Ecology of California

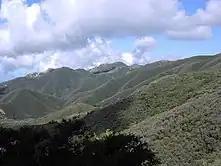
California montane chaparral and woodlands in the Santa Ynez Mountains

The coast of California from Monterey Bay south to the Mexican border, and inland from San Francisco Bay Area to the Sierra Nevada foothills contain California's Mediterranean ecoregions. This region is divided by the WWF into three California chaparral and woodlands ecoregions, plus the Central Valley grasslands. The EPA divides the region between the Central Valley (ecoregion 7), the Southern California chaparral (ecoregion 6), the Southern California mountains (ecoregion 8), and the Southern California coast (ecoregion 85).